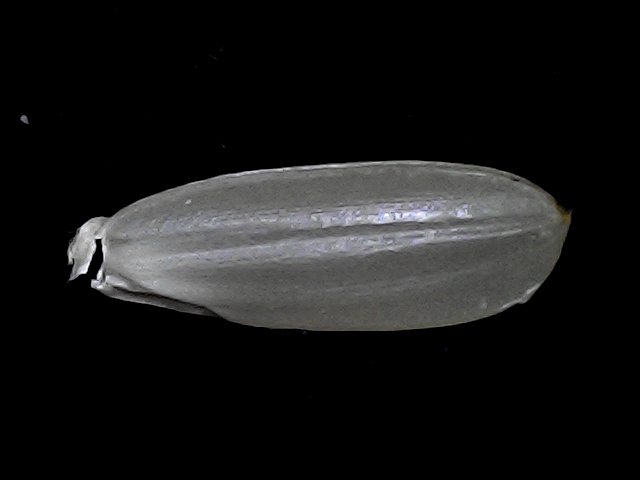
Rice variety: BRRI67